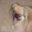
Label: dog